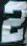
Number: 2